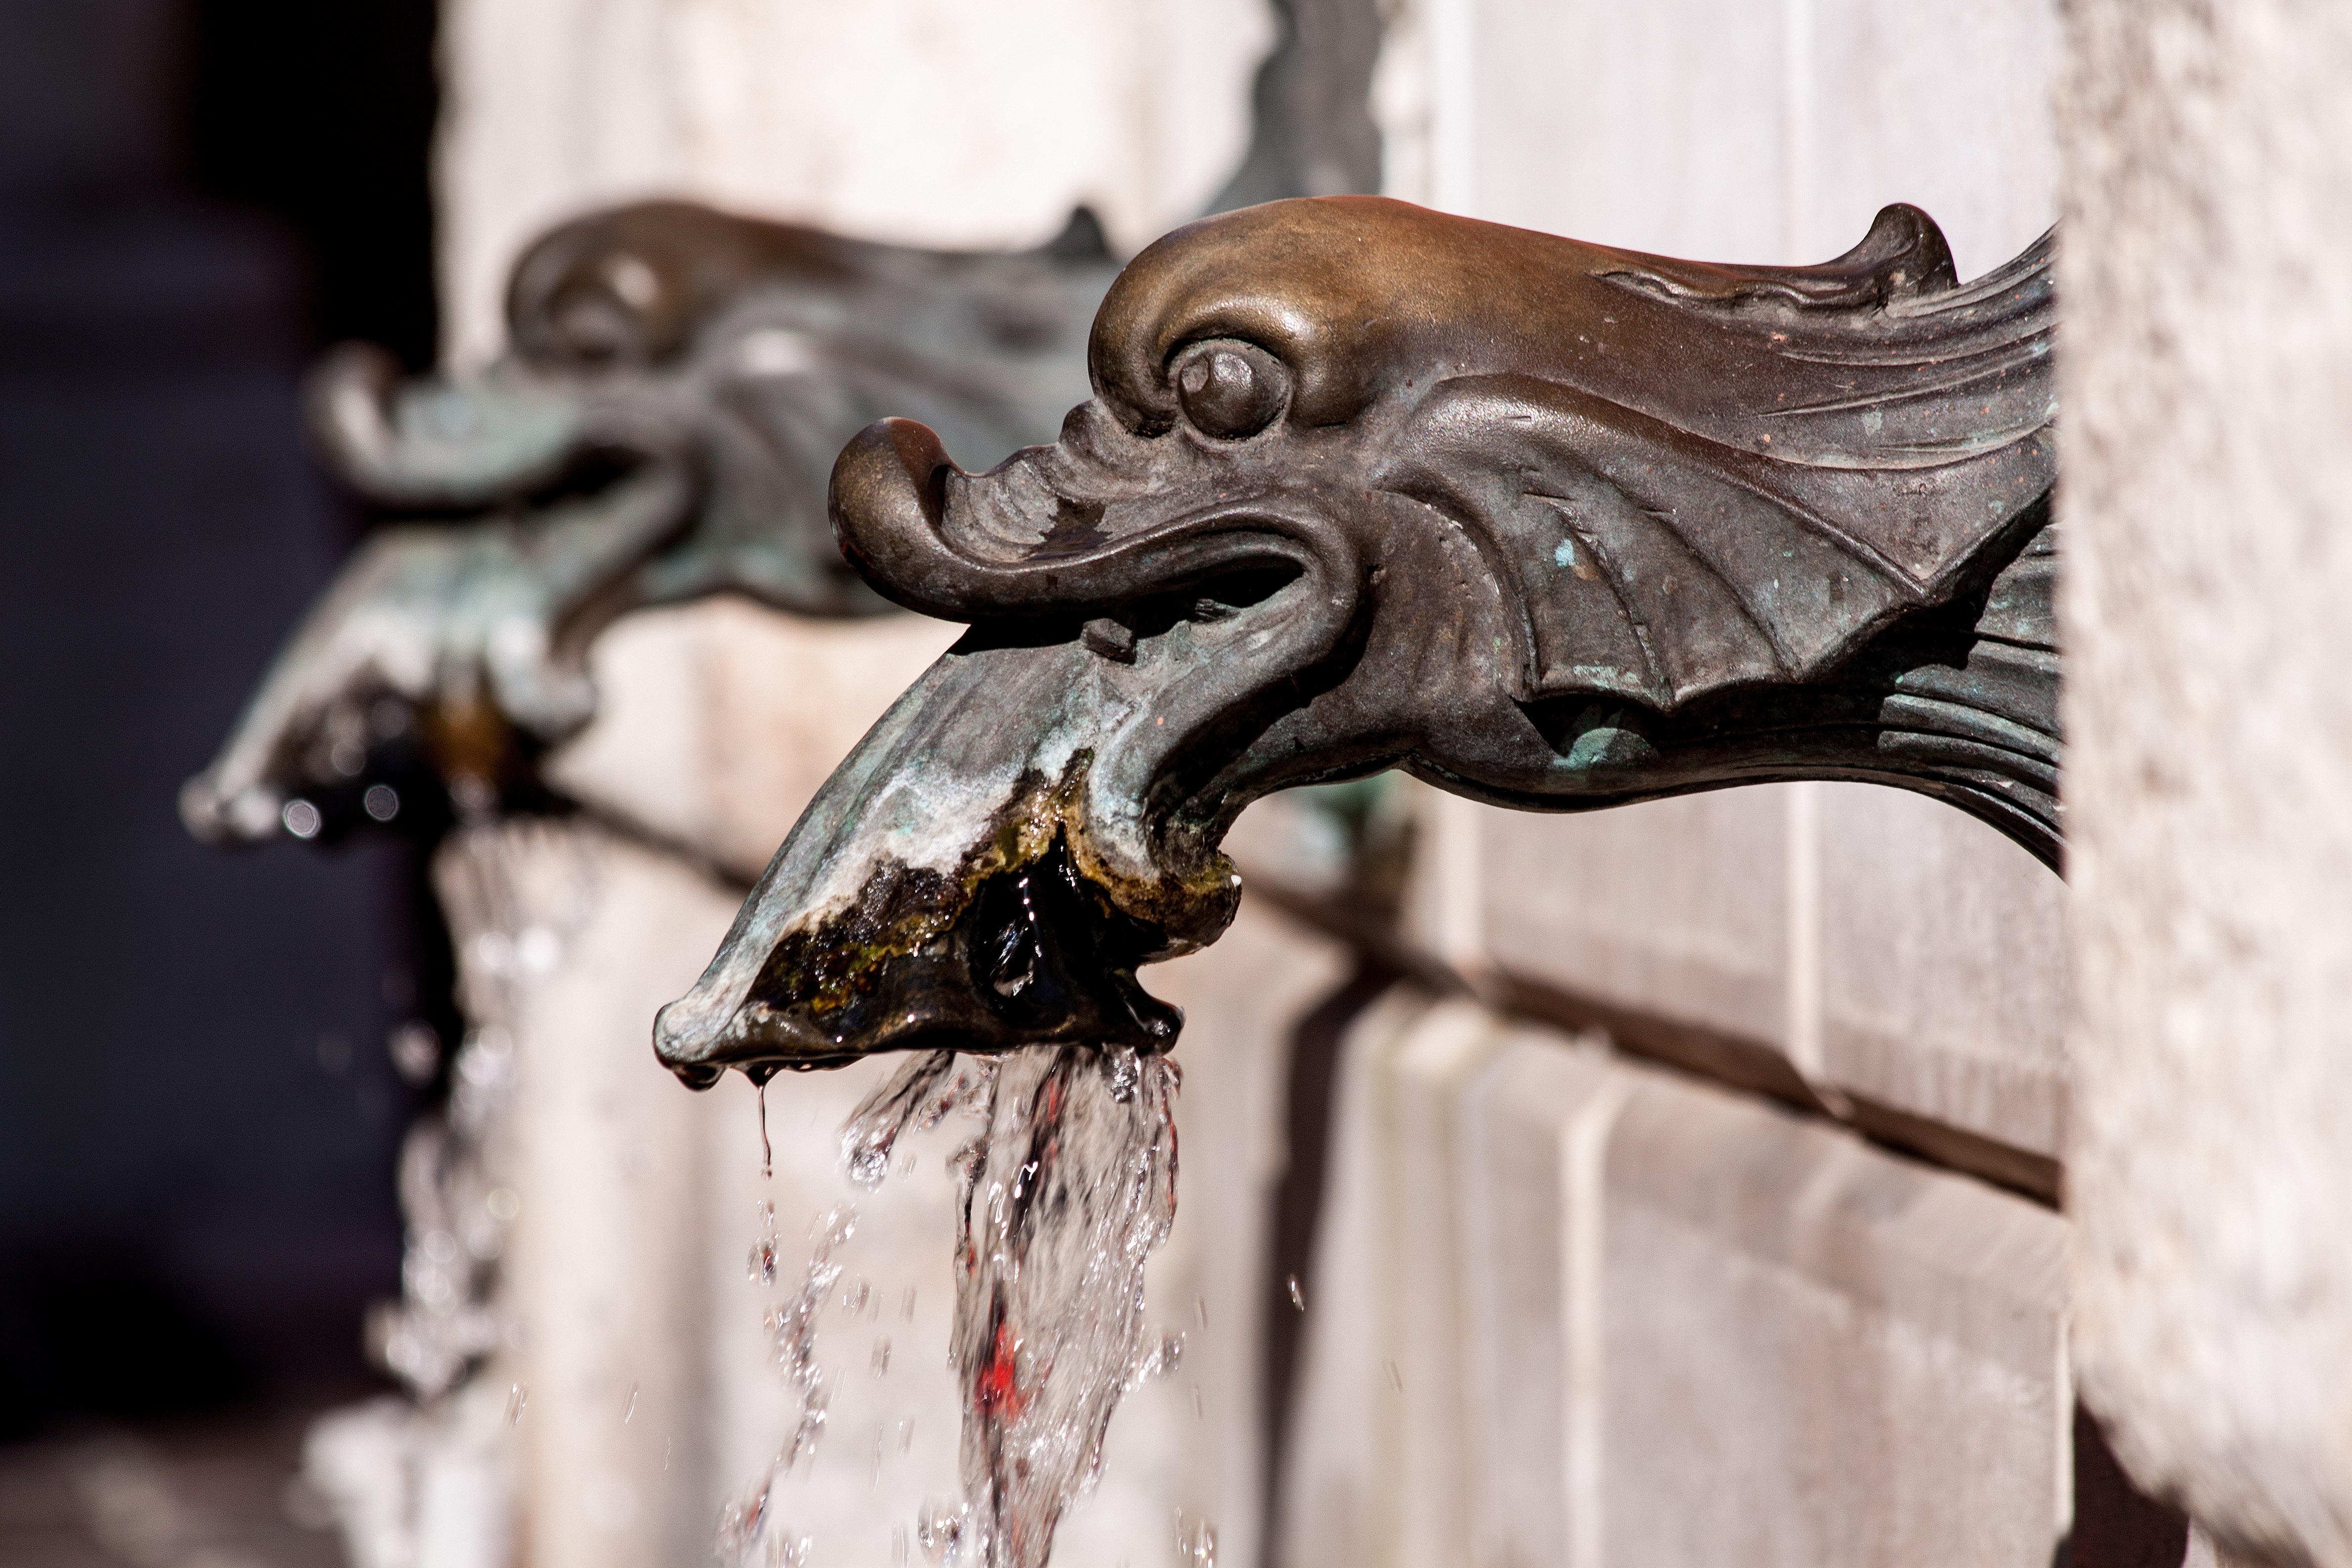
water, wood, wet, clear, statue, close up, fish market, gargoyle, sculpture, art, fountain, iron, carving, water feature, macro photography, drinking water, decorative fountains, fish heads